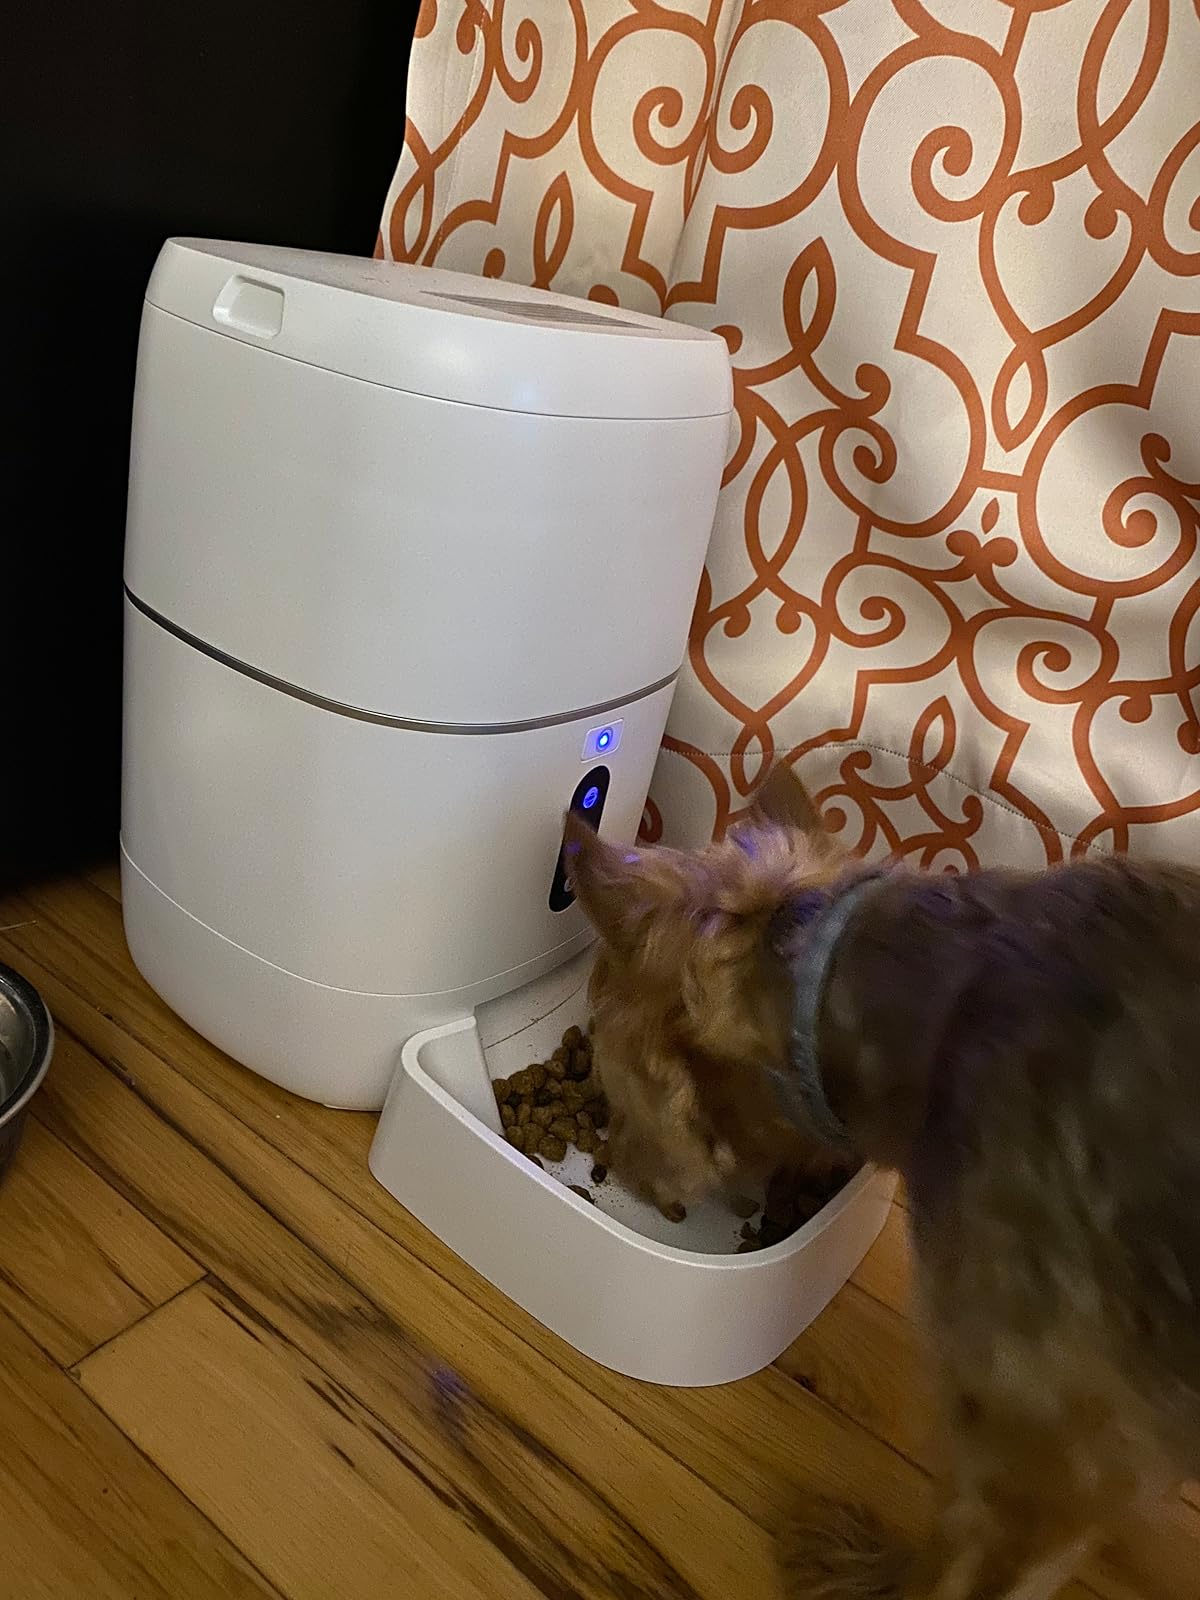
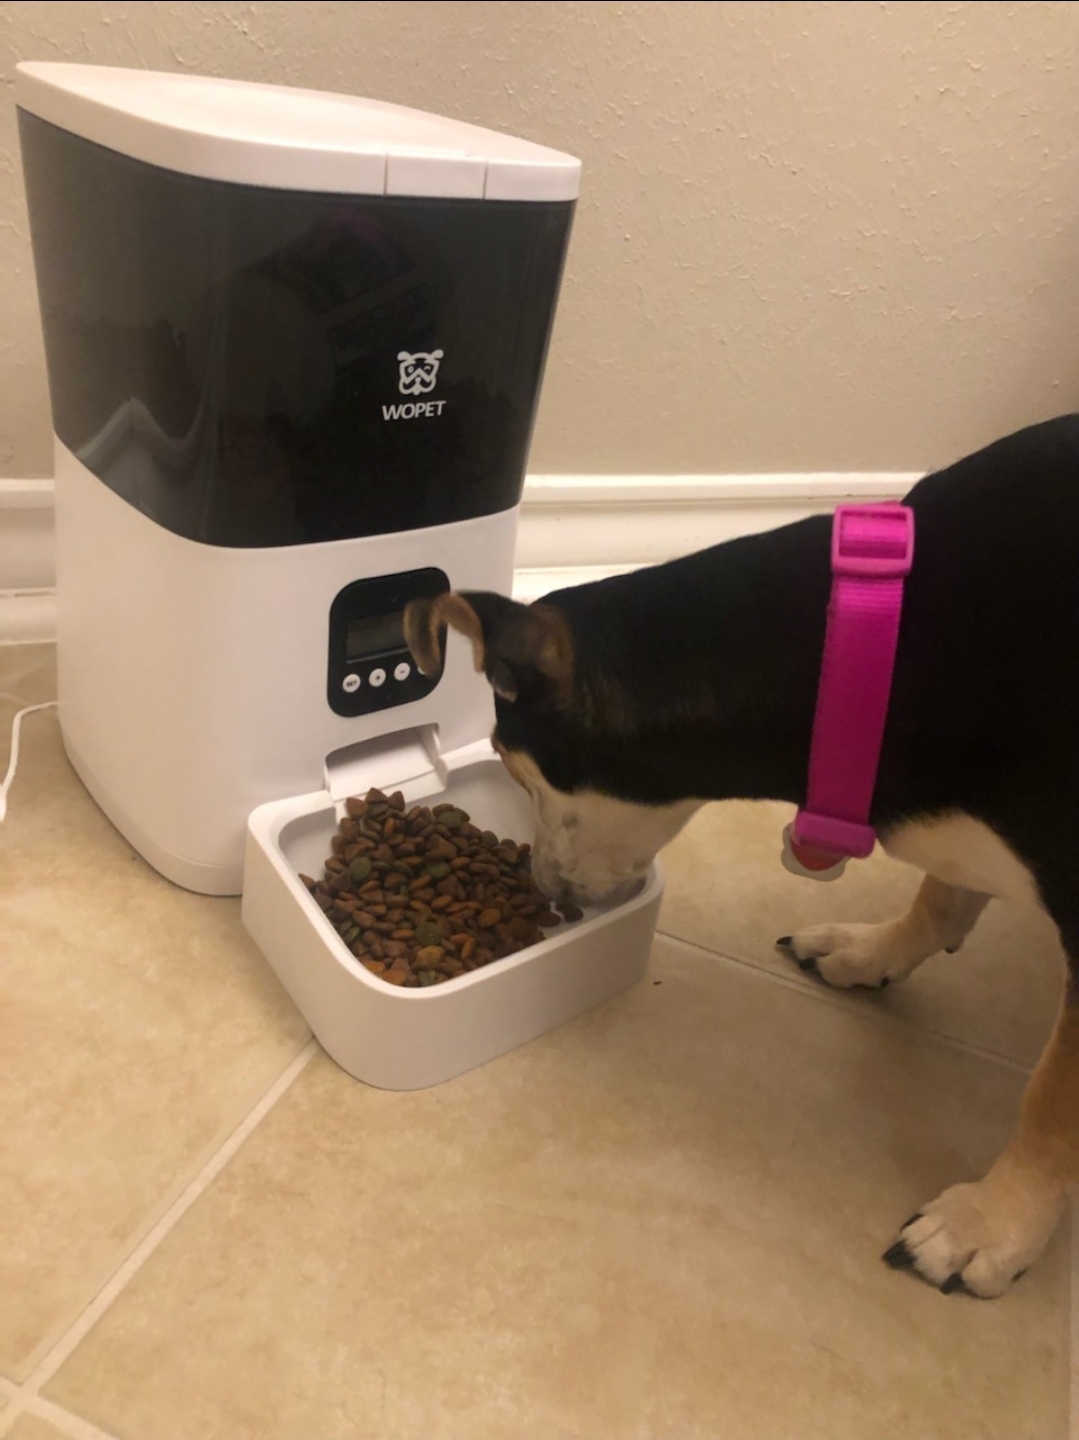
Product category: items_feeder
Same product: no